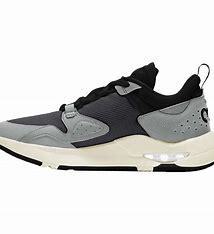
Brand: Jordan
Model: Air Cadence